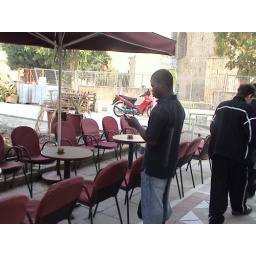
So many black boys selling CD in my city!